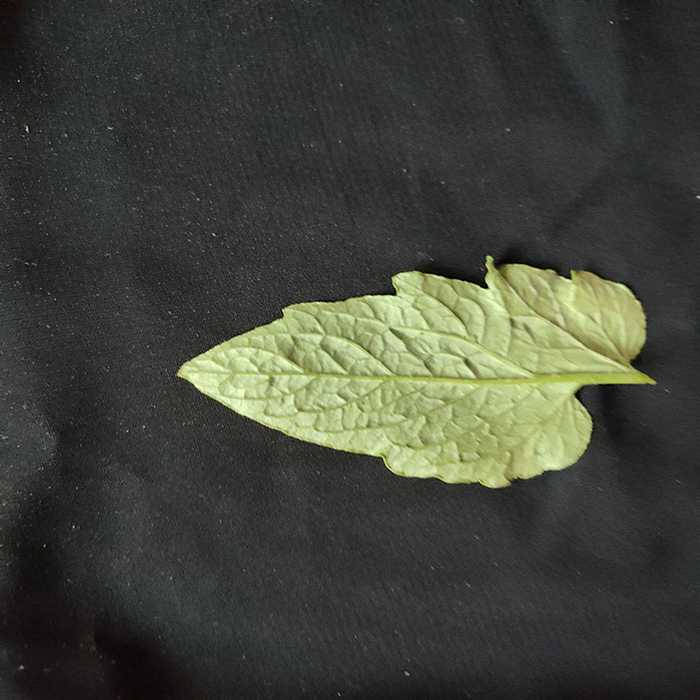
Plant: Tomato
Label: Tomato Fresh leaf